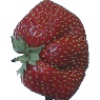
Label: Strawberry Wedge 1